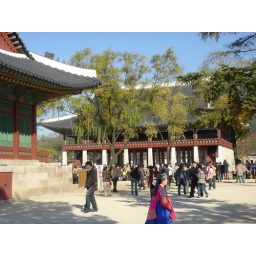
People in very ancient traditional dress were walking around and mingling with the crowds.